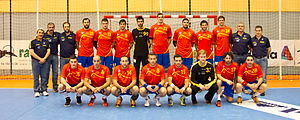
Spaniens håndboldlandshold (herrer)
Spaniens håndboldlandshold (2013)
Spaniens håndboldlandshold er det nationale håndboldlandshold i Spanien, og kontrolleres af landets håndboldforbund, Real Federación Española de Balonmano. Holdets største præstation er guldmedaljerne ved VM i 2005 i Tunesien og til VM i 2013 i Spanien.